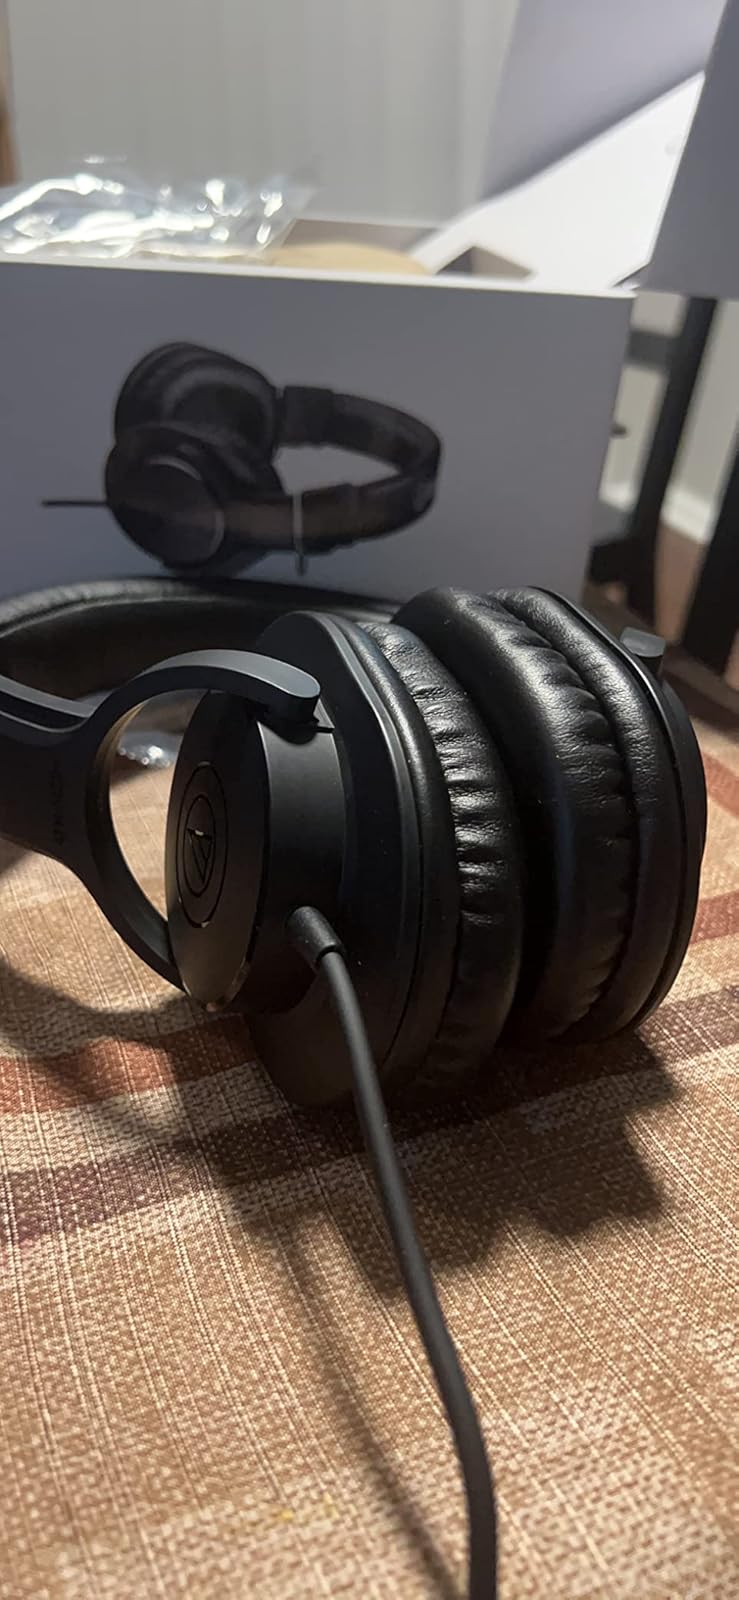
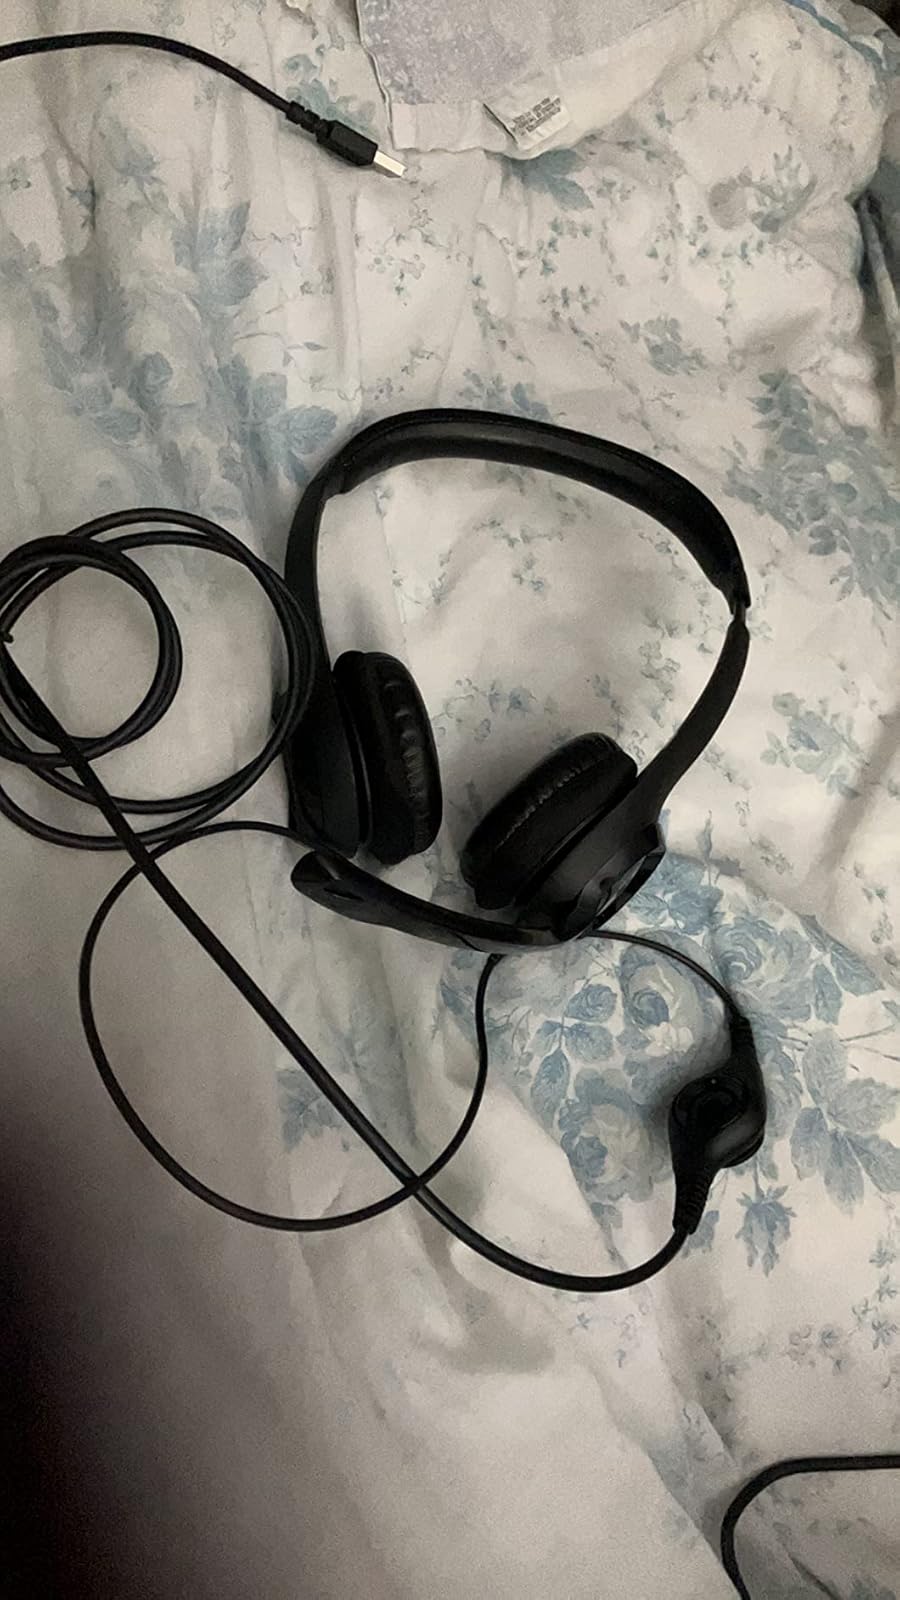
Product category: headphones
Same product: no